Franklin White

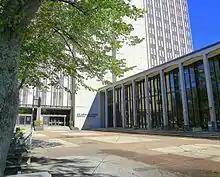
Dalhousie University, Halifax NS Faculty of Medicine

At age 36, he was appointed "Ezra Butler Eddy" Professor and Head, Community Health and Epidemiology at Dalhousie University (1982–89), and was an elected member of Senate for the same period. Cross-appointed to the Institute of Resource and Environmental Studies, he investigated human exposures to chemicals and pesticides. Using Canada Fitness Survey data, he focused on obesity measurement and prevalence, and was first to reveal an independent association of waist:hip ratio (abdominal obesity) with hypertension in males. A field investigation revealed the world's most northerly occurrence of endemic ascariasis. Using records linkage, he investigated cancer incidence and mortality in indoor workers; similar innovative methods were applied to an inter-provincial study of heart disease.